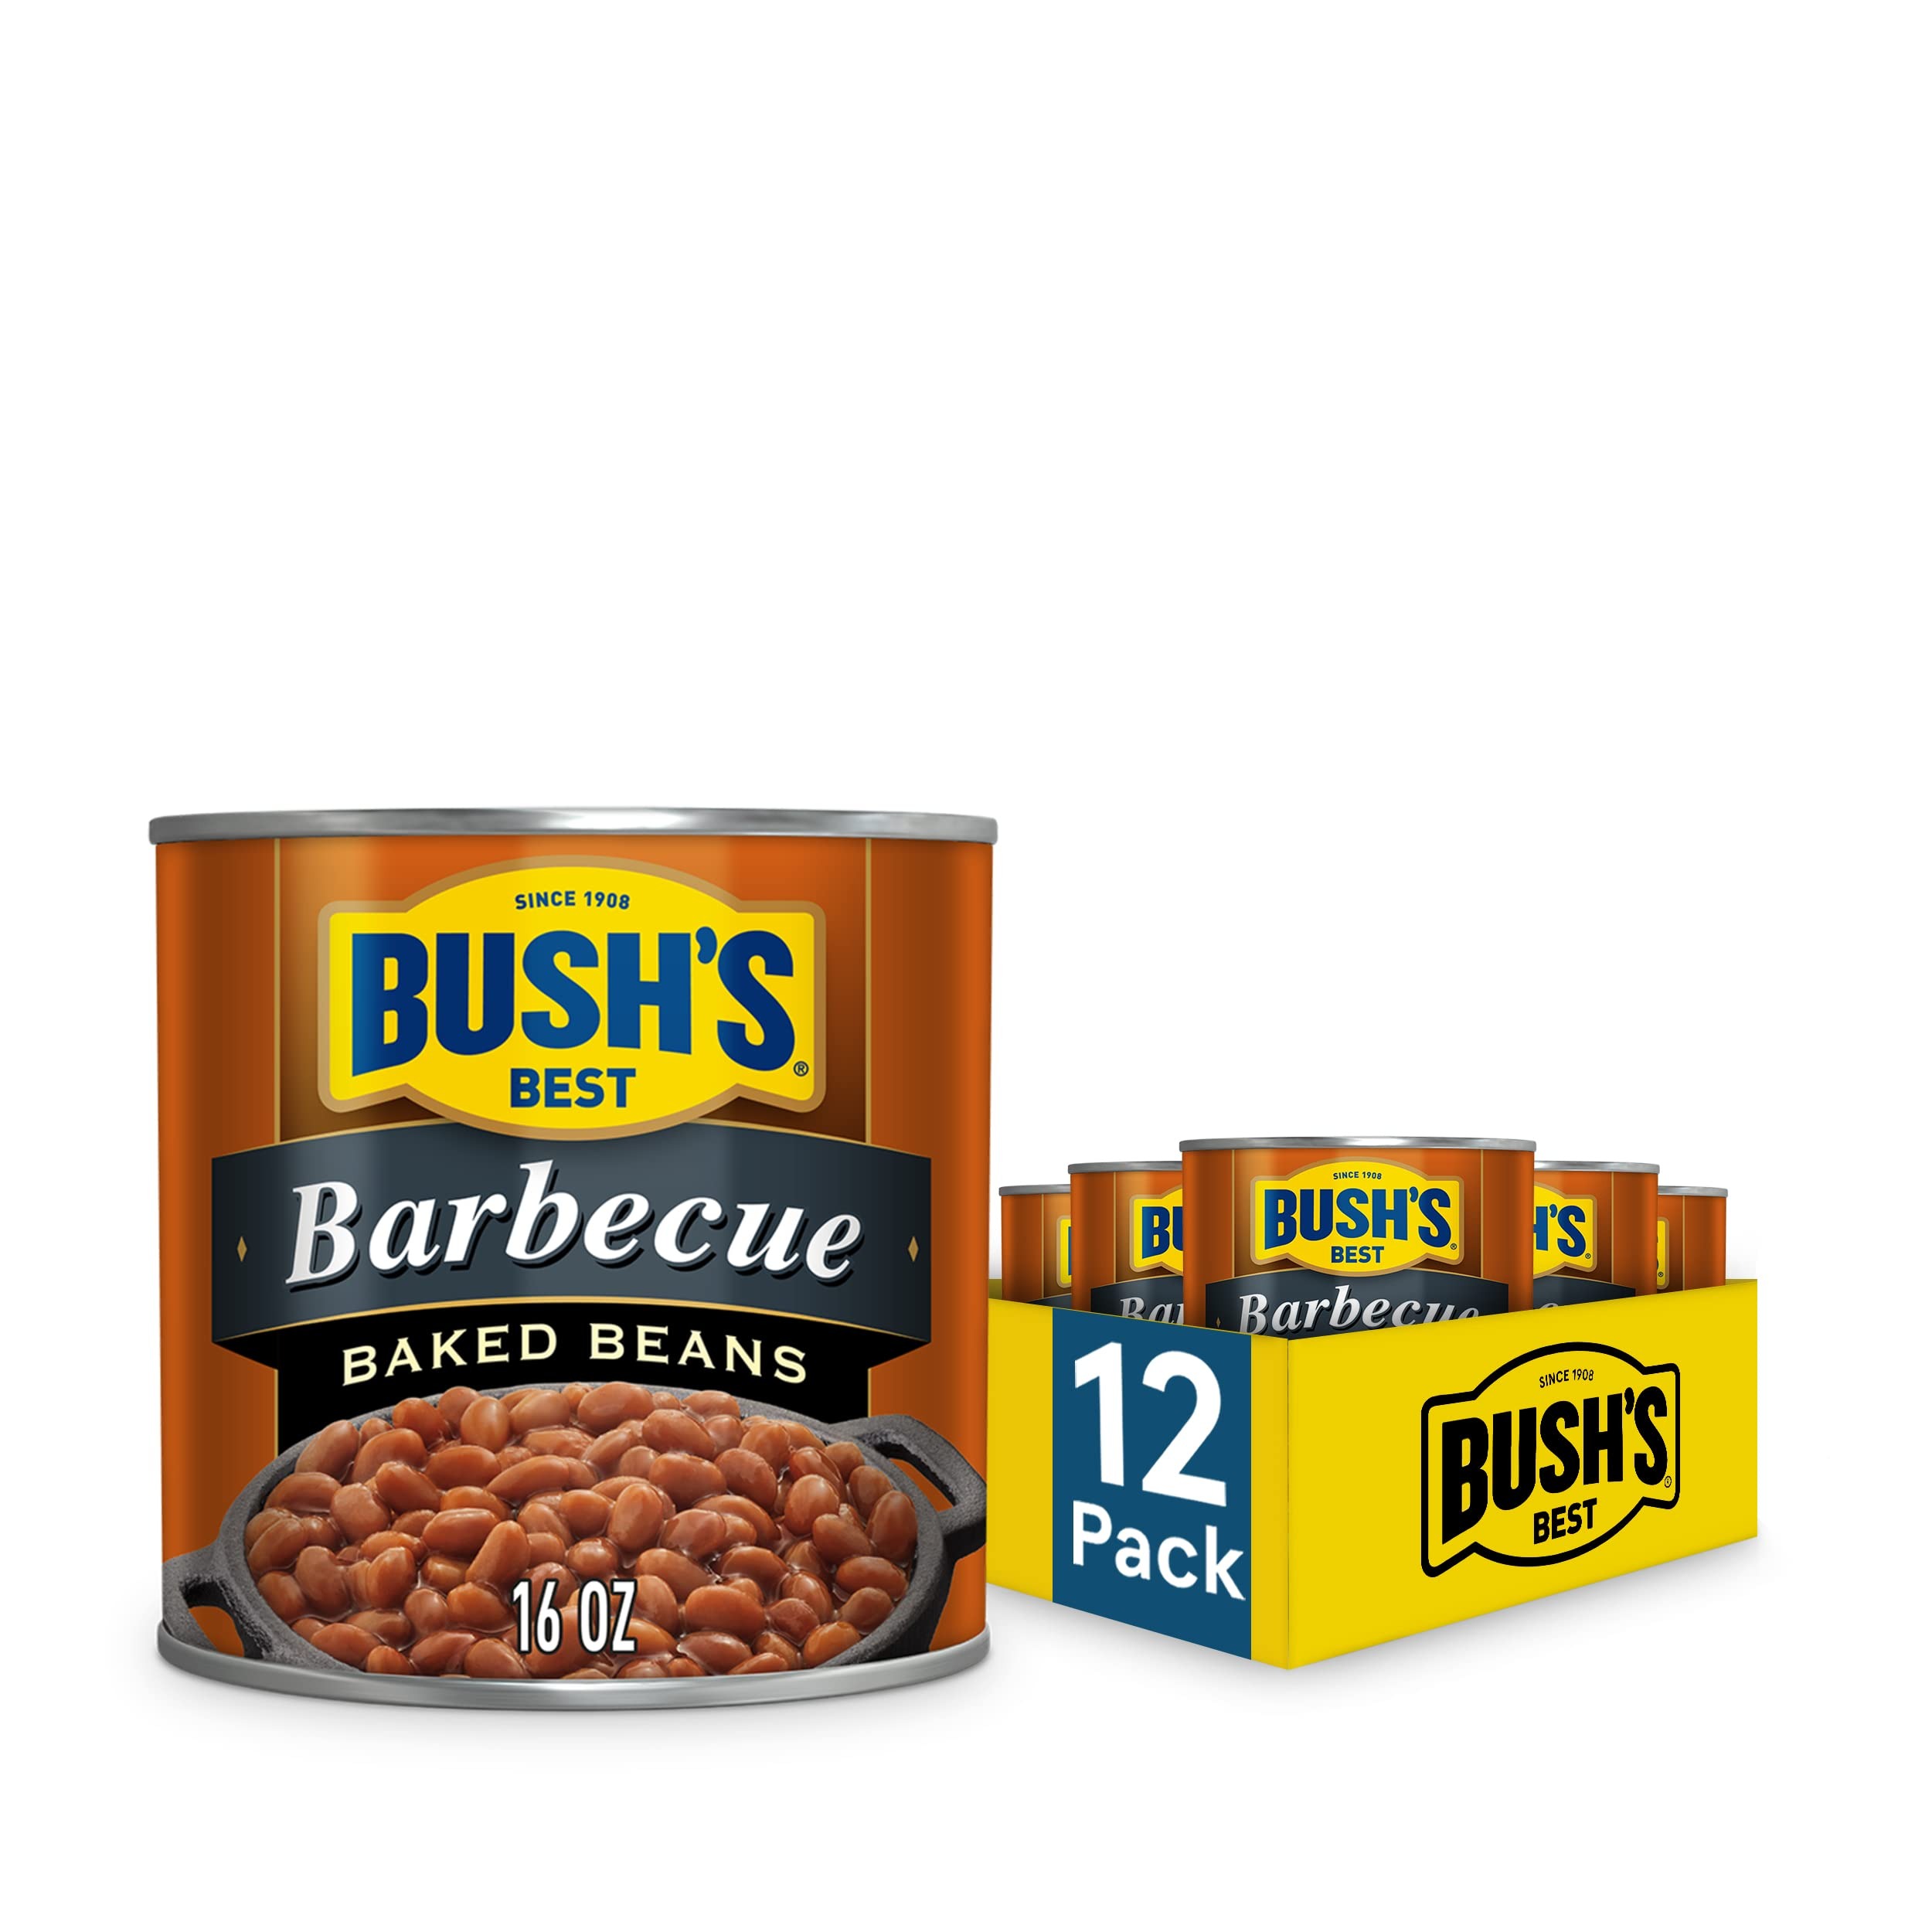
Item Name: BUSH'S BEST 16 oz Canned Barbecue Baked Beans, Source of Plant Based Protein and Fiber, Low Fat, Gluten Free, (Pack of 12)
Value: 192.0
Unit: Ounce

Price: 5.47